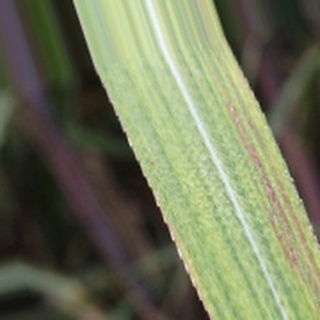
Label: sugarcane_bacterial_blight